Saugus Town Hall

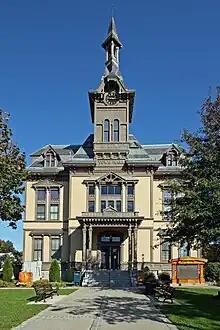
Saugus Town Hall front view

On March 14, 1892, town collector William F. Hitchings died during the Annual Town Meeting. He was distributing copies of a circular addressing an inaccuracy he had made when he suddenly died.